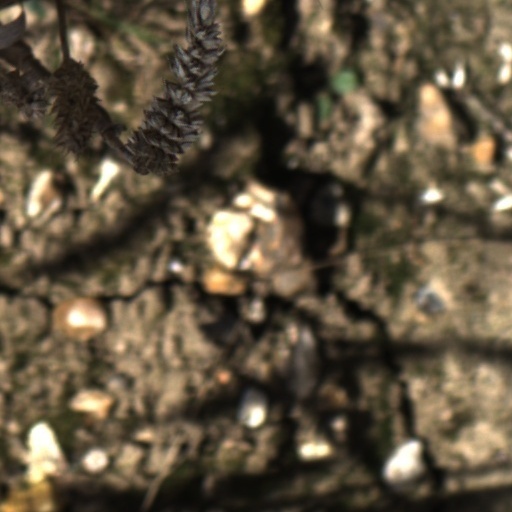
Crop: wheat